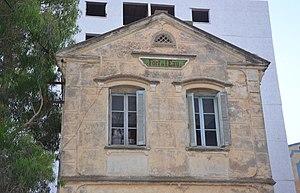
Fronton de la gare ferroviaire de Fort de l'Eau
Bordj El Kiffan, anciennement Fort-de-l'Eau pendant la période française, est une commune de la wilaya d'Alger en Algérie, située dans la banlieue Est d'Alger.